Tyntesfield

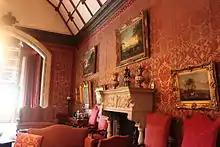
The Drawing Room

Lord Wraxall's widow, Ursula, Lady Wraxall, was left with two children under two years of age, little income, and a large estate. Noted for her efficiency and practicality, when the clock tower, the focal point of the house, needed substantial repairs in 1935 to overcome dry and wet rot, she simply had it disassembled, stored the metal parts for possible later usage and realigned the roof as if the clock tower had never existed.